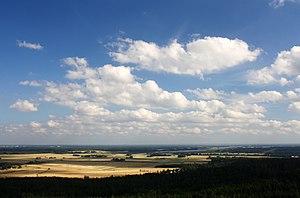
Kilsbergen est une chaîne de collines situées dans le Västmanland et à la frontière entre le Närke et le Värmland dans le centre de la Suède. La frontière entre les collines et les plaines de Närke au sud-Est est très nette et correspond à une grande faille, tandis que la frontière Nord-Ouest est plus vague. Au total, la chaîne a une longueur d'environ 50 km selon un axe Sud-Ouest Nord-est, pour une largeur d'environ 10 à 15 km. Elle culmine à 298 m d'altitude à Tomasboda. Les collines forment la ligne de partage des eaux entre l'Est et l'Ouest suédois, et elles constituent aussi une frontière biologique importante entre la taïga scandinave et russe au Nord et les forêts mixtes sarmatiques au Sud.